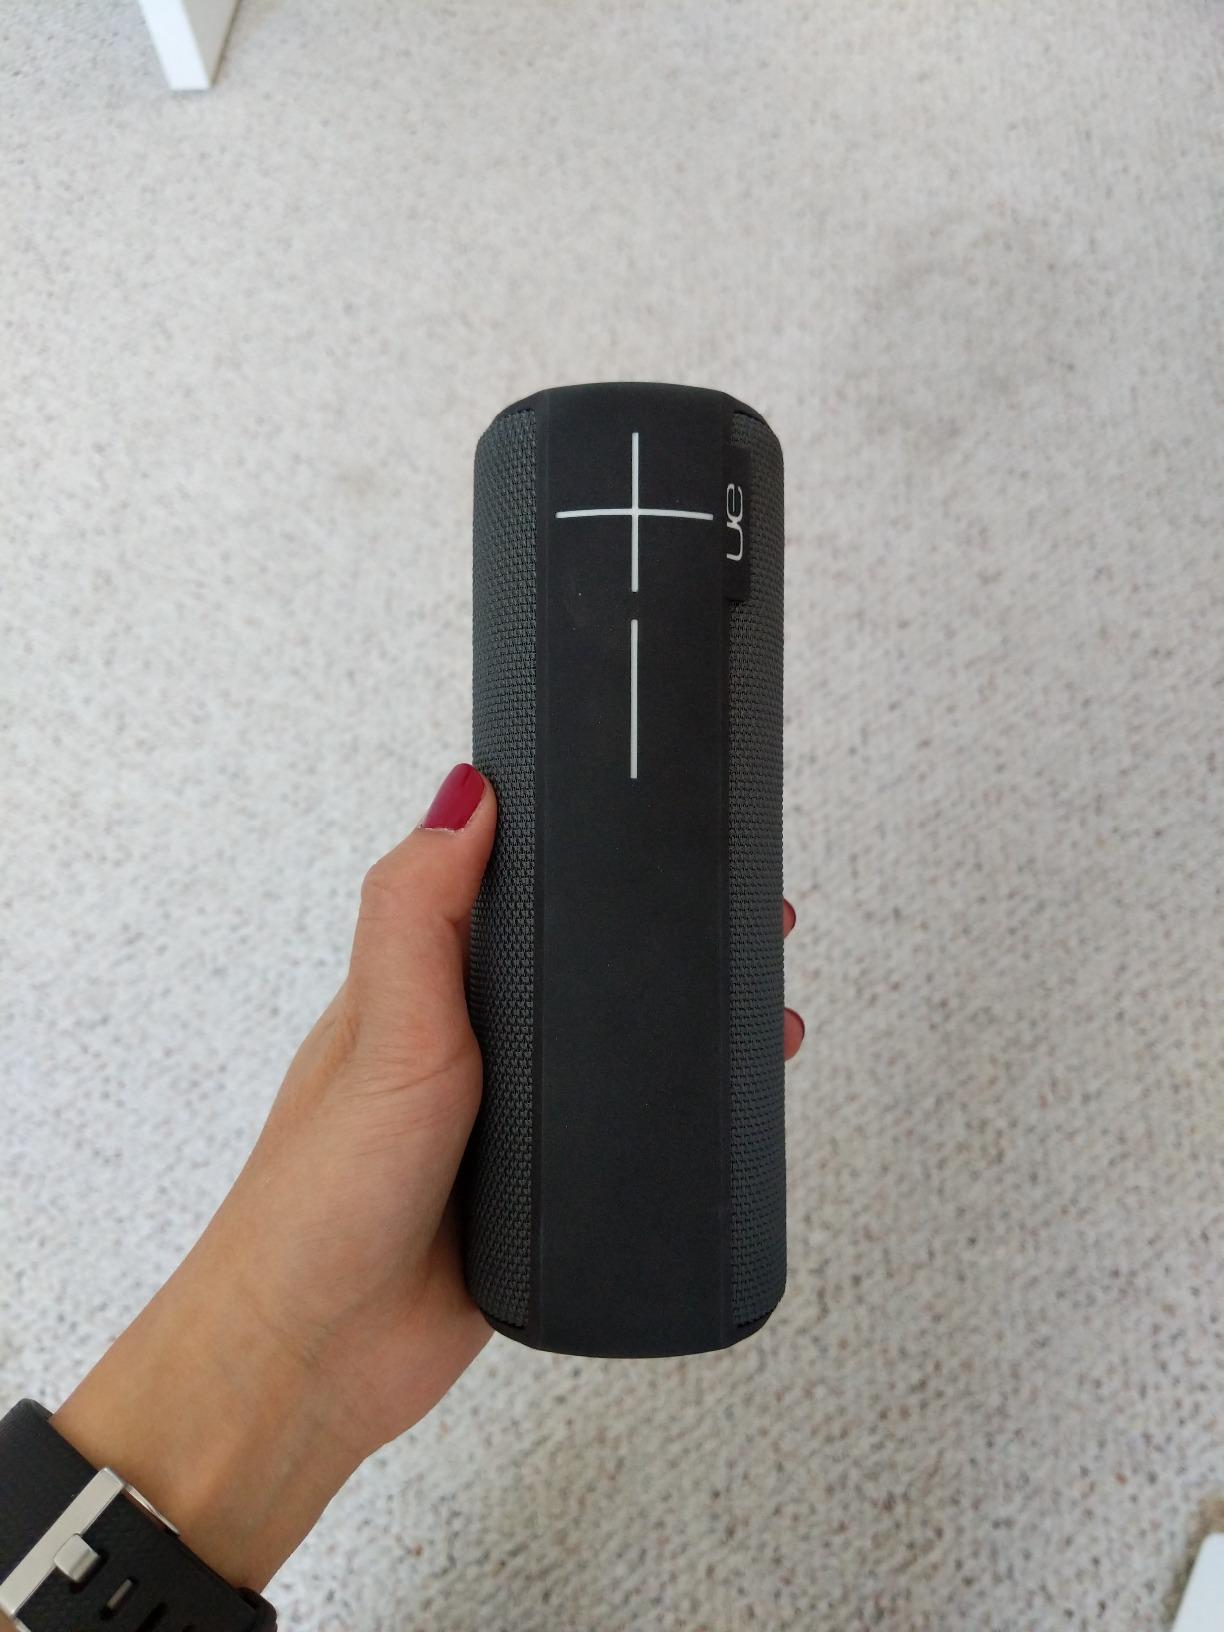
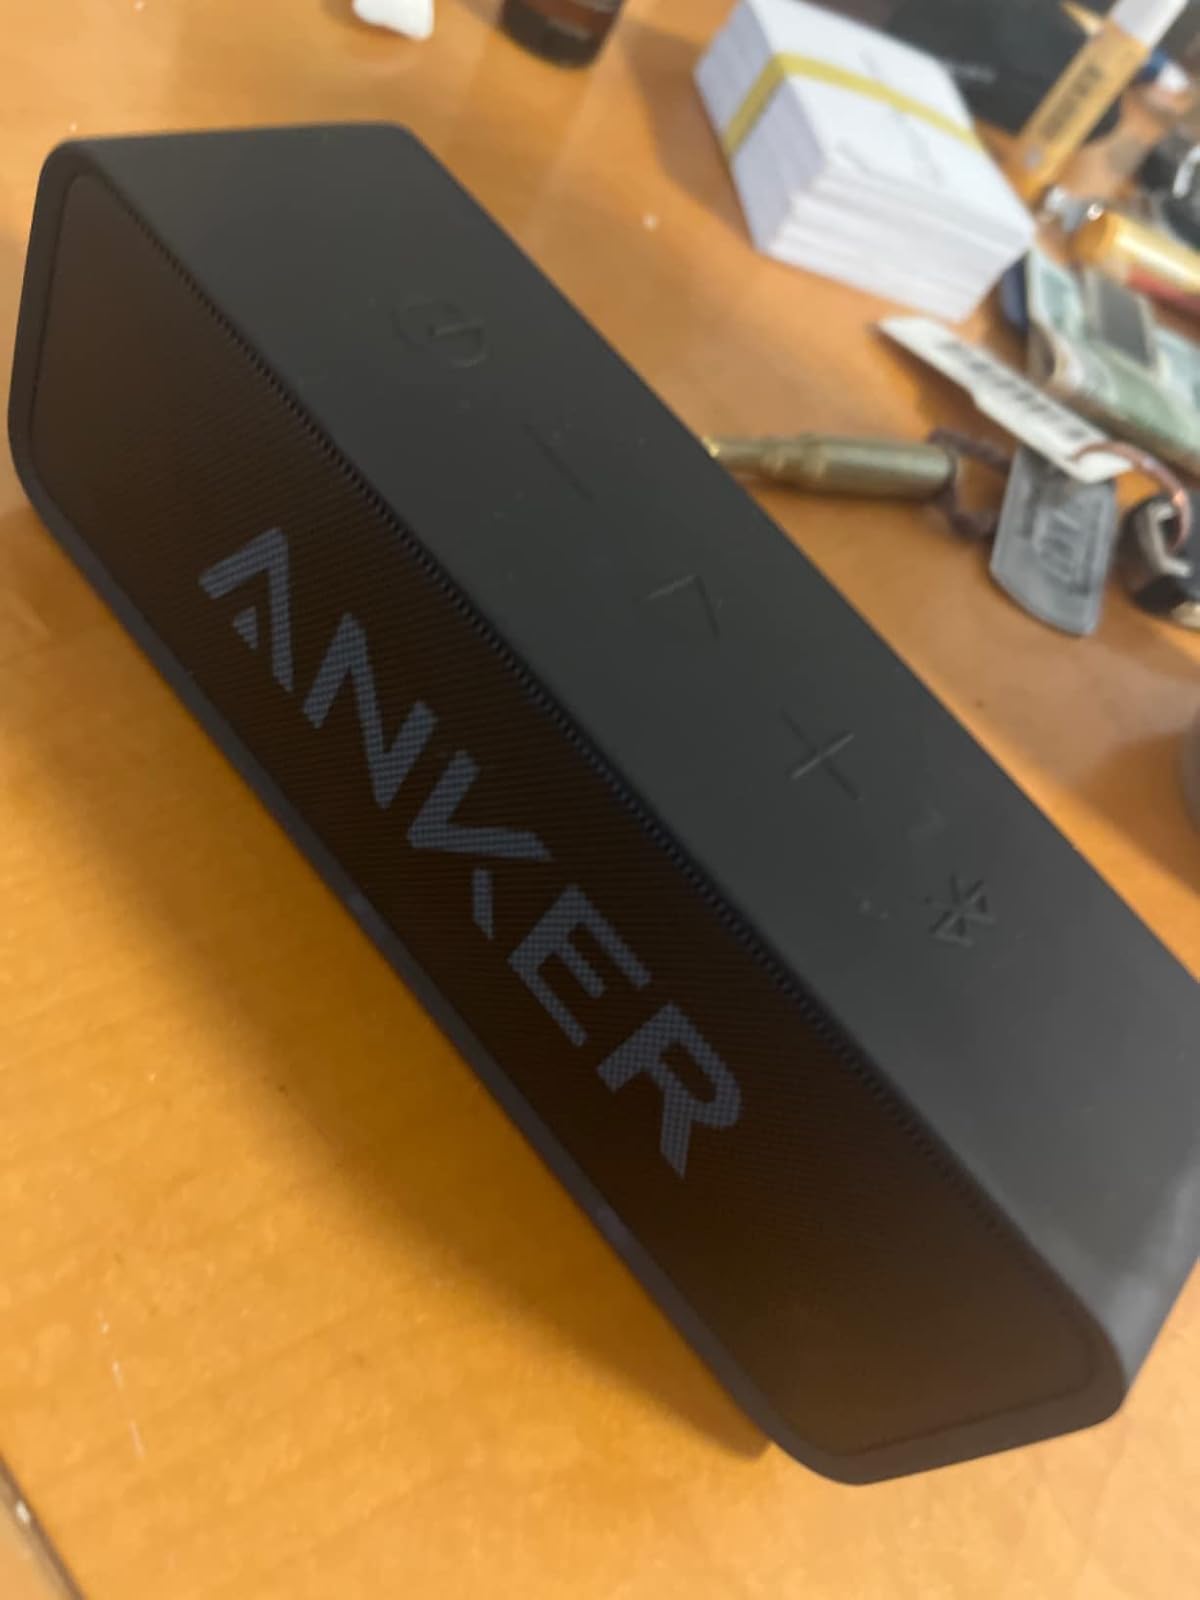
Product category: speaker
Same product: no